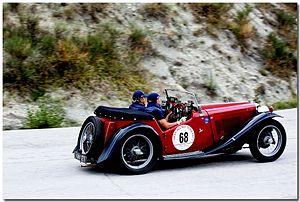
La MG série T est une gamme de voitures de sport ouvertes 2 places à carrosserie sur châssis ayant très peu de protection contre les intempéries, qui furent produites par la marque MG de 1936 à 1955. La série comprenait les modèles MG TA, MG TB, MG TC, MG TD et MG TF Midget. La dernière de ces modèles, la TF, sera remplacée par la MGA.